Geo D. Whitcomb Company

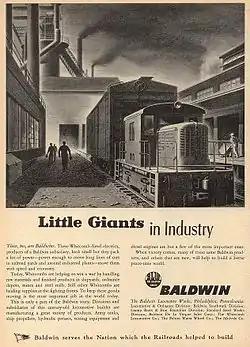
A World War II print advertisement for Baldwin (Whitcomb) "Little Giant" switcher locomotives.

The Geo D. Whitcomb Company was founded by George Dexter Whitcomb (1834–1914), of Chicago, Illinois, who started a modest machine shop in 1878, and began the manufacture of coal mining machinery, laying the foundation for the concern that became known as The Whitcomb Locomotive Company.